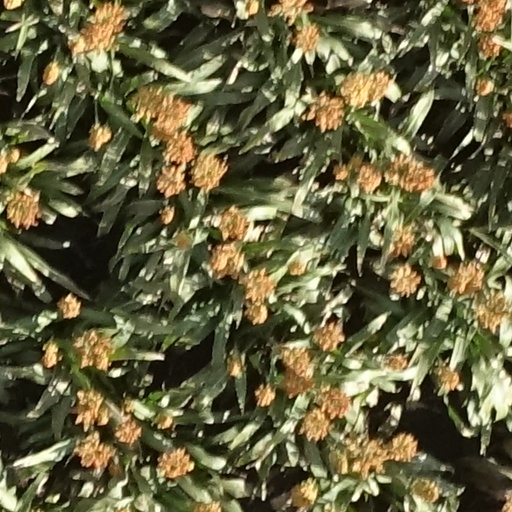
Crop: sorghum